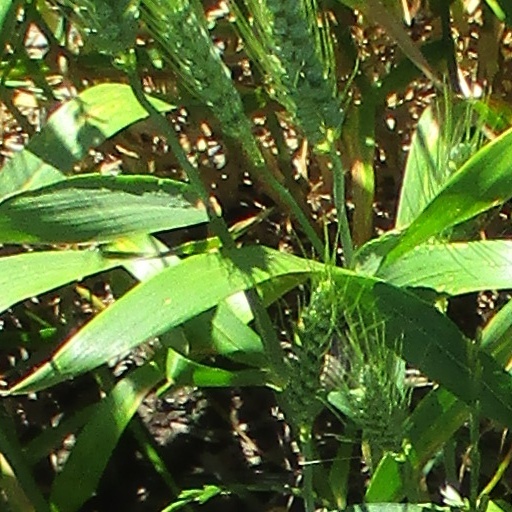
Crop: wheat